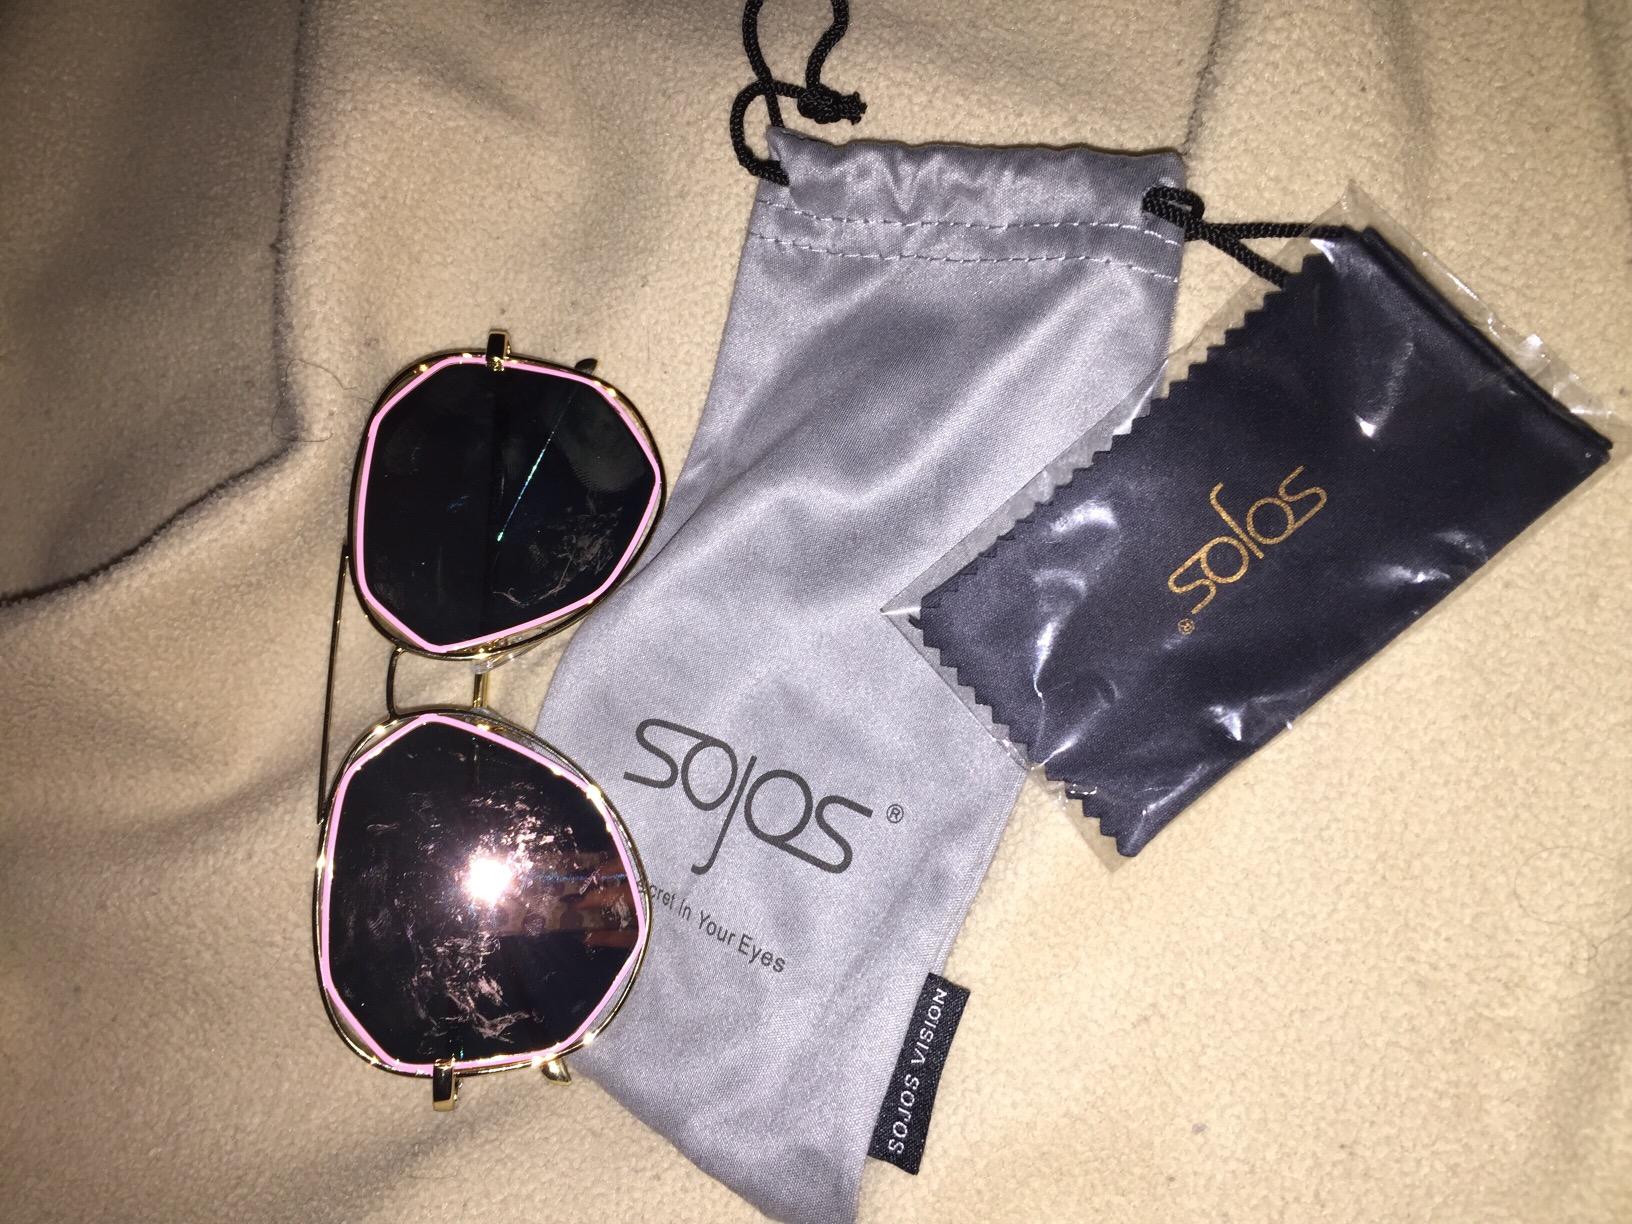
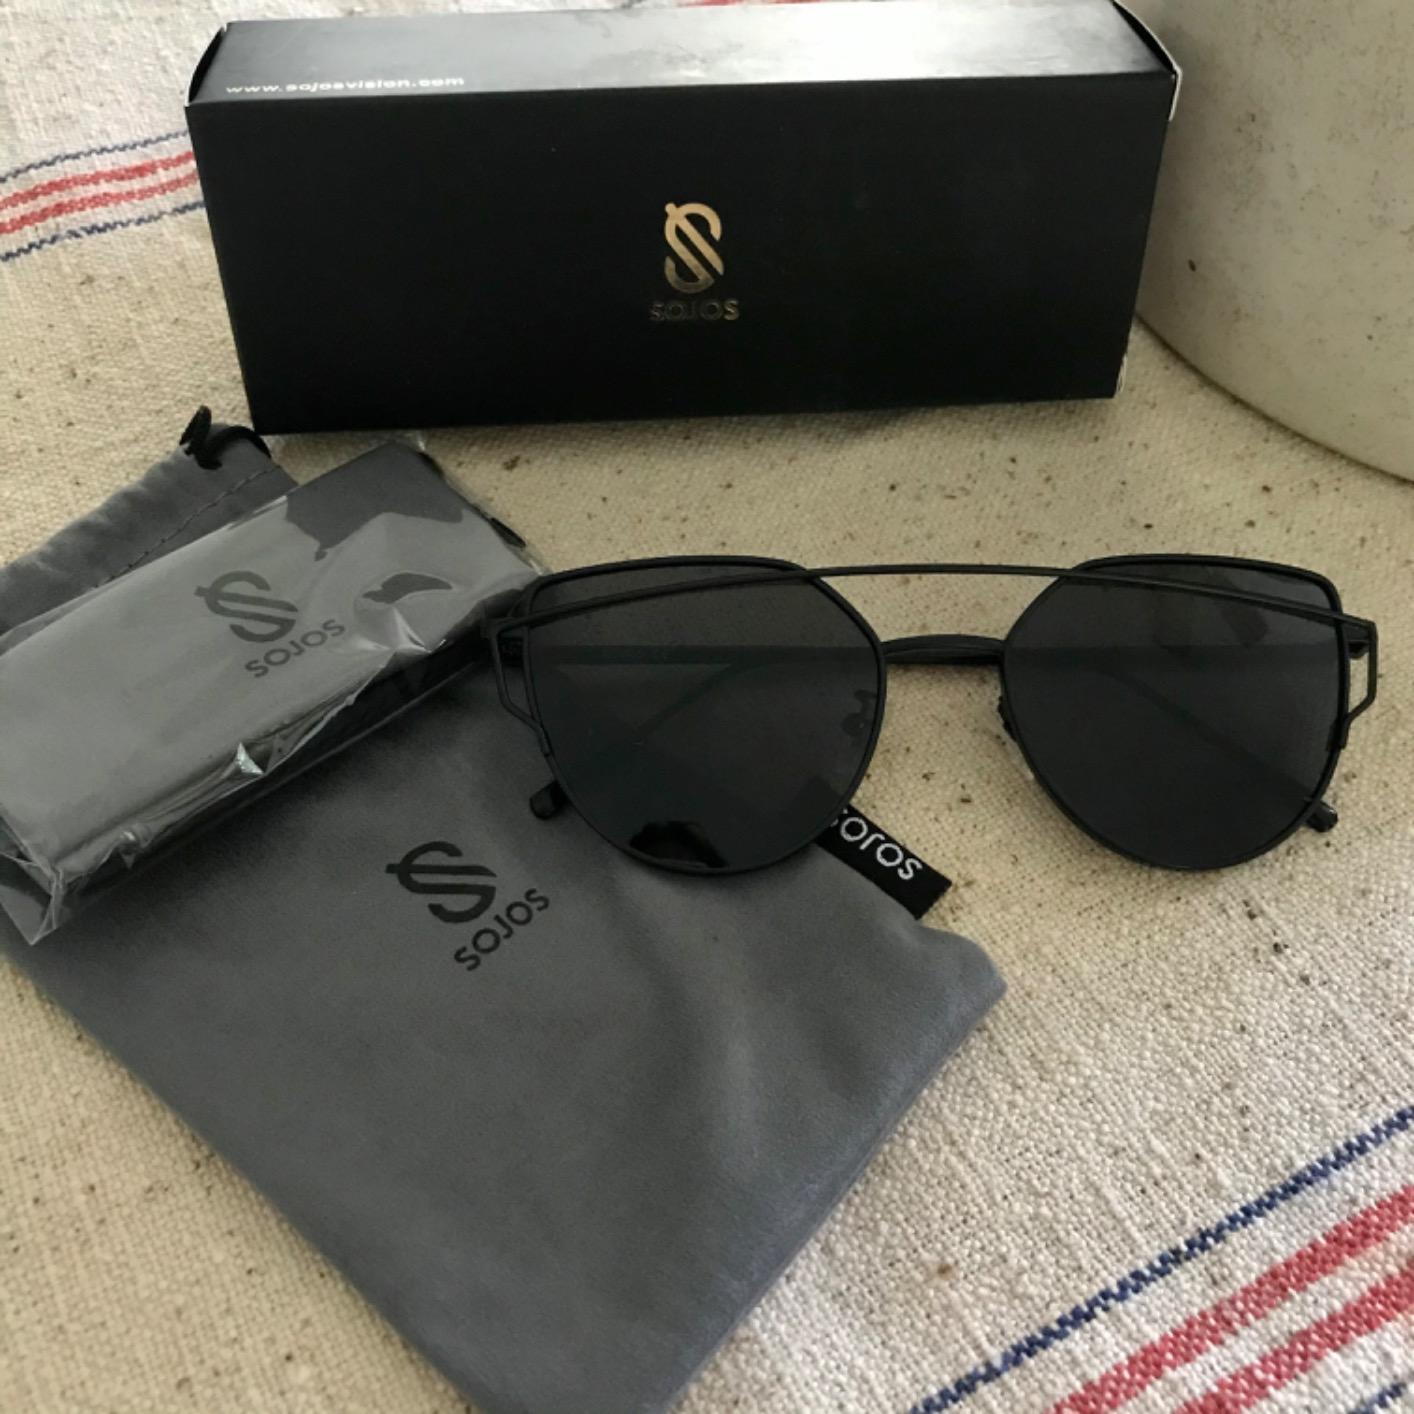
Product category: accessories_sunglasses
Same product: no